Worcester Art Museum

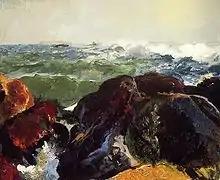

The Worcester Art Museum started as a small three-story building, designed by Stephen C. Earle of Earle & Fisher, and constructed by Norcross Brothers in 1897–98.[4] Very little of the exterior of this original building can be viewed due to the multiple expansions the museum has undertaken. From the start this was the expectation, as Stephen Salisbury and his architects planned the original building as the southern component of a larger structure, five times the size, which would have a central courtyard and front onto Salisbury Street. The first expansion was a rear wing in 1920–21, designed by one of the original architects, Clellan W. Fisher, in a matching style. The most distinctive addition was added in 1931–33 in the form of the large wing facing Salisbury Street. Designed to include the Chapter House and Renaissance Court, this addition was designed by William Truman Aldrich of Boston, an architect known for museums. This was followed in 1939-40 by the addition of a fourth floor to the original building, designed by G. Adolph Johnson of Worcester.